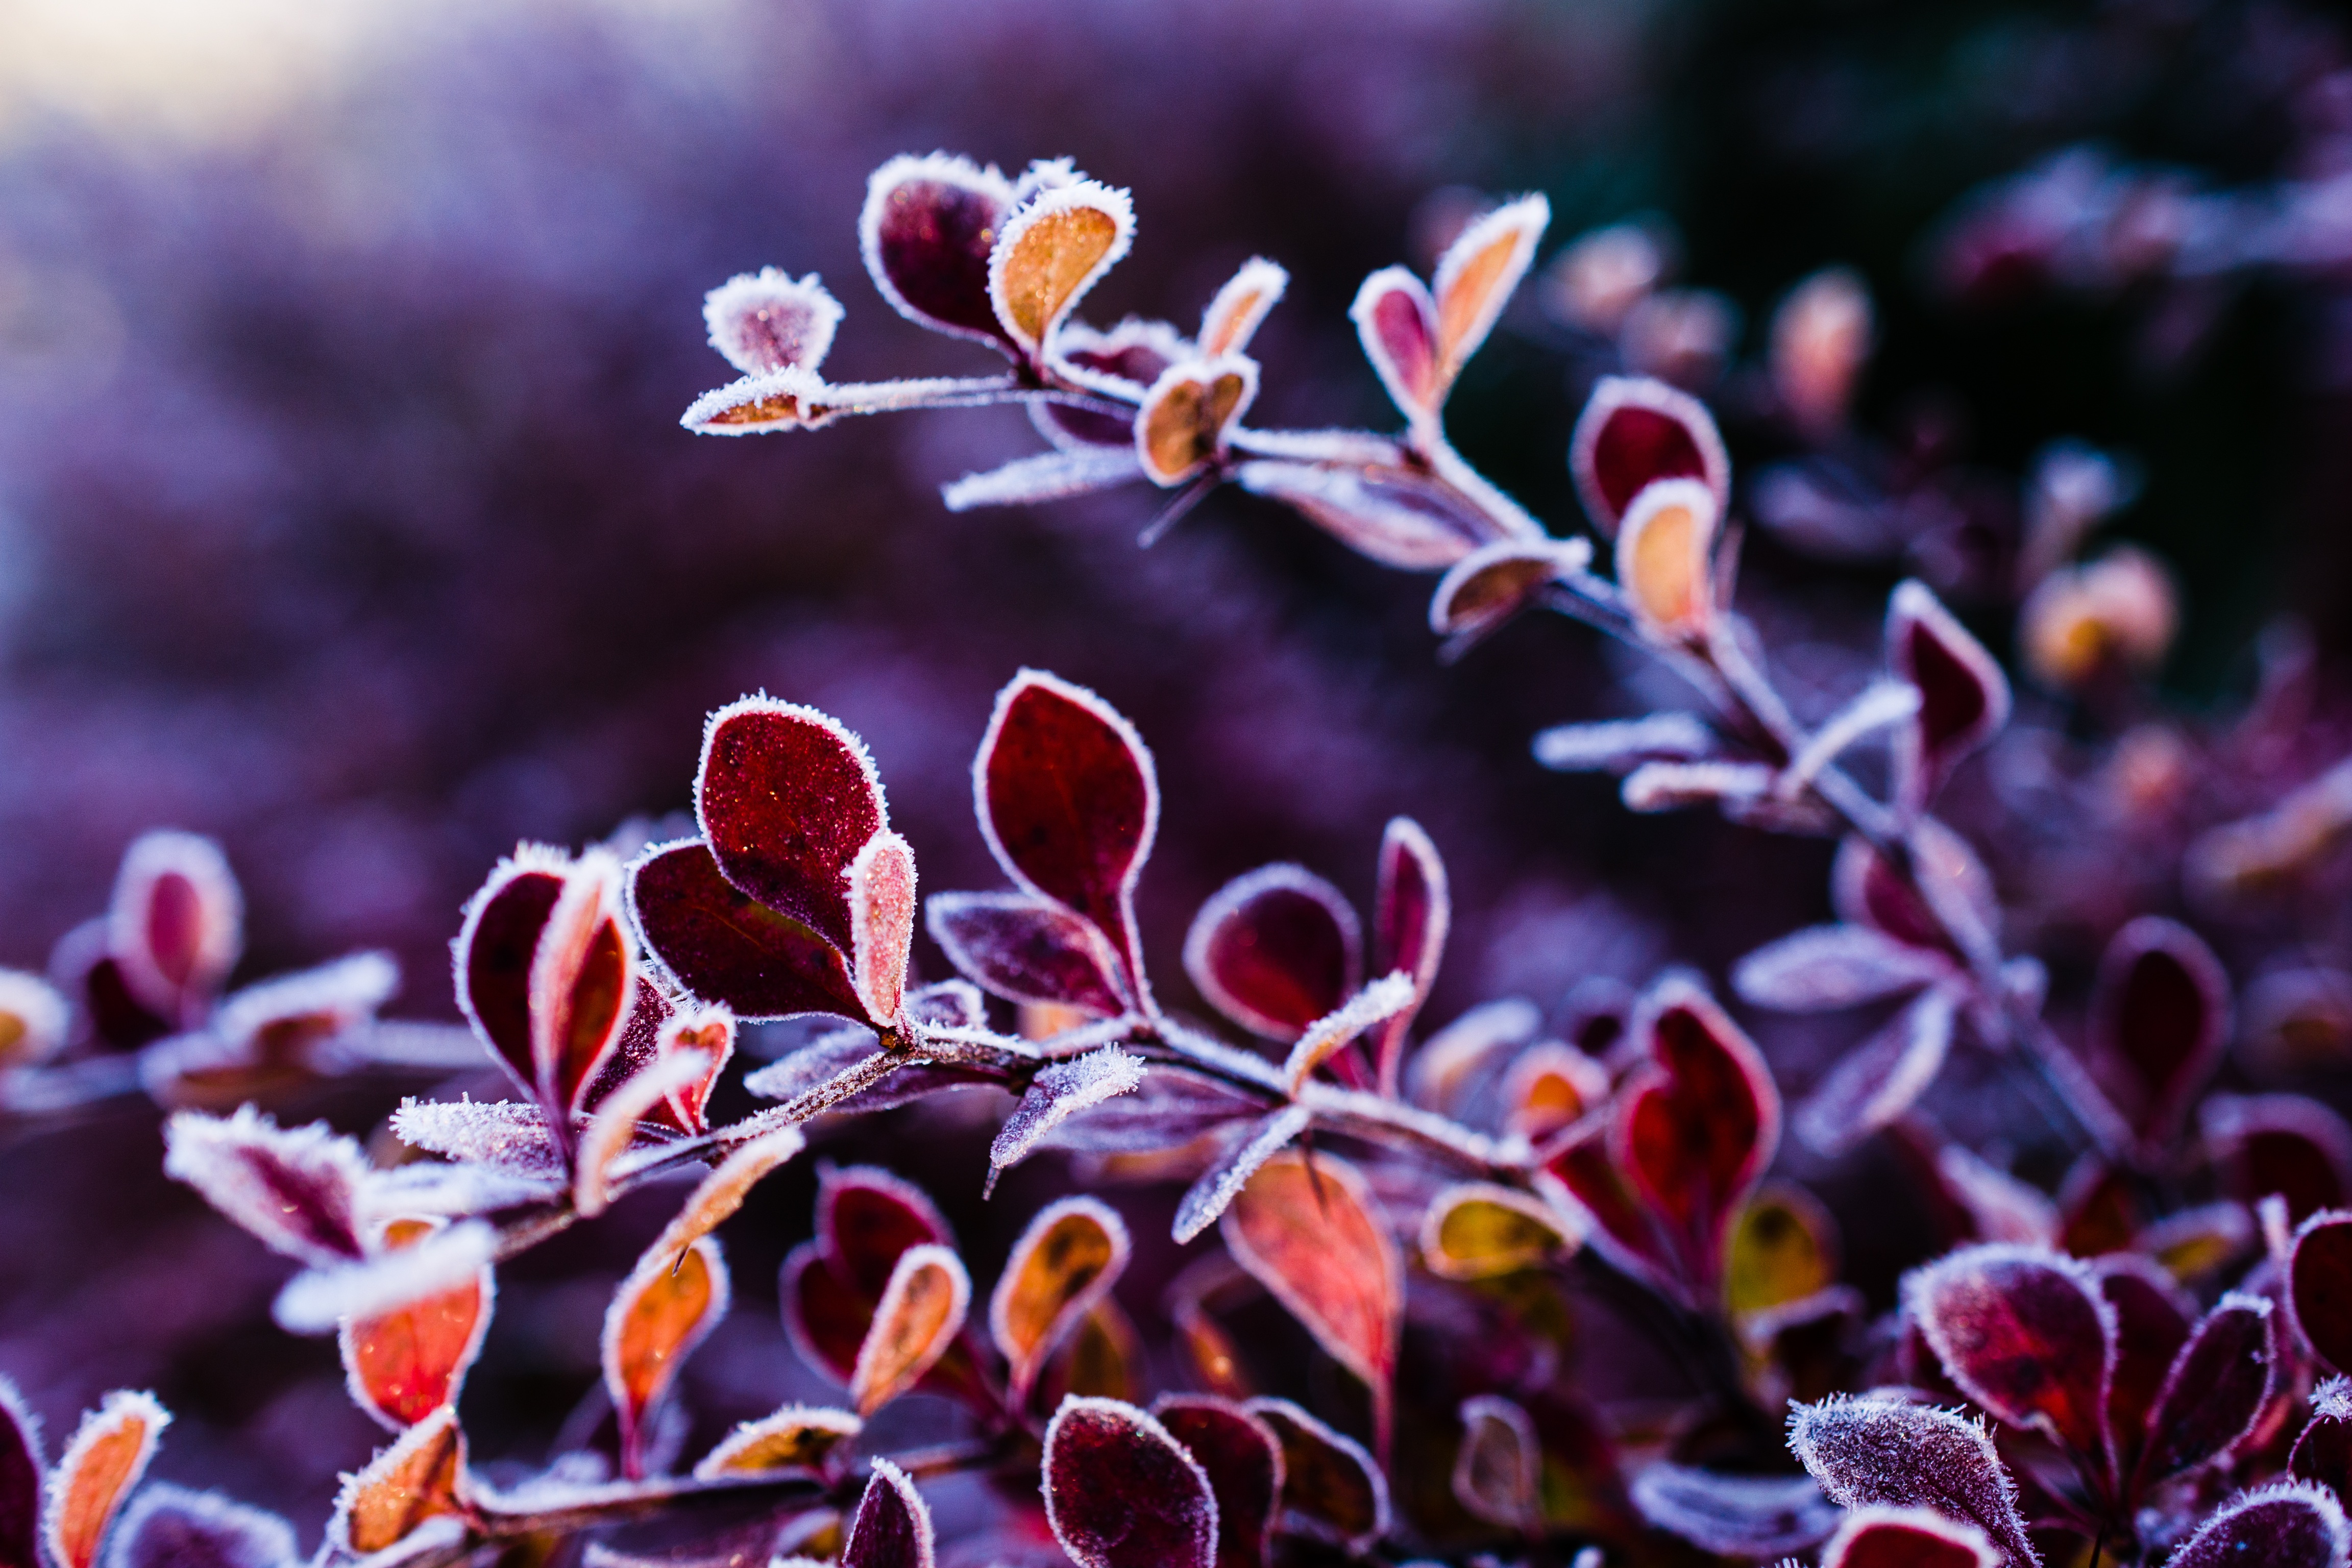
branch, blossom, plant, photography, leaf, flower, petal, pollen, botany, flora, close up, shrub, macro photography, flowering plant, land plant